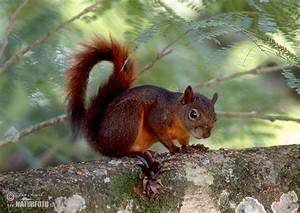
Label: squirrel